Lordship of Milan

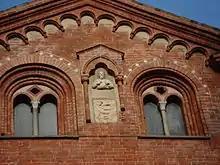
The Basilica of Sant'Eustorgio in Milan, with a bust of Matteo I Visconti, atop of the coats of arms of the House of Visconti

The rivalry with Ottone Visconti increased and Napo Della Torre decided to send 6000 men to defend the city of Milan. In this period in fact there are episodes of guerrilla warfare by Pavia and rebel factions. Della Torre, however, managed to defeat the Pavia army and kill their commander Goffredo di Langosco. Della Torre also managed to take several prisoners including Teobaldo Visconti, nephew of the archbishop Ottone and father of Matteo I Visconti. Ottone then decided to occupy Castelseprio, but was put to flight by Napo. After having won the important battle of Guazzera in 1276, near Ranco in the Varese area, and subsequently lost the battle of Germignaga, fought for the possession of the fortress of Angera, which however remained in the hands of the Della Torre family.